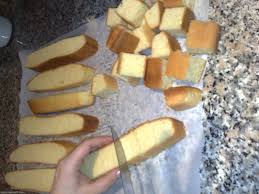
Yemek: lokum